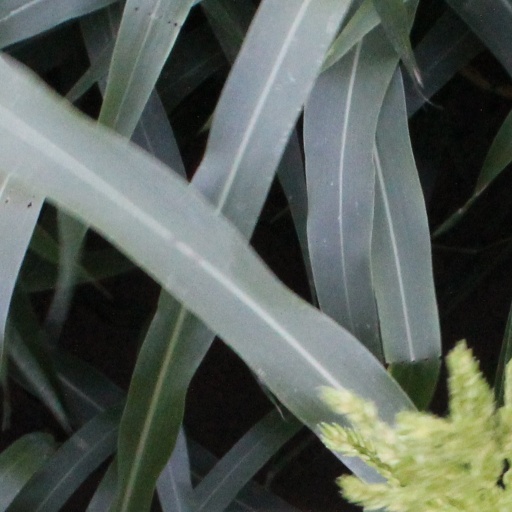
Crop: sorghum